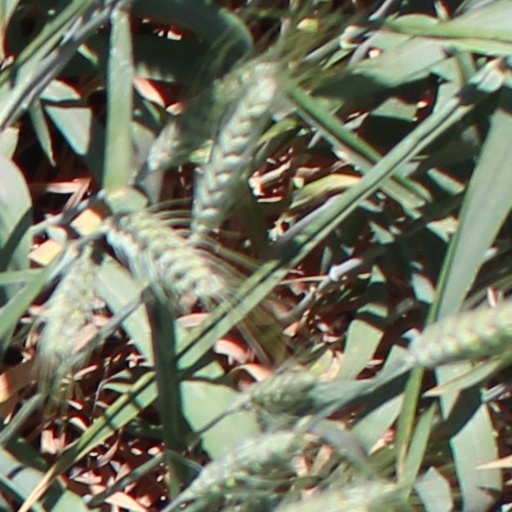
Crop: wheat